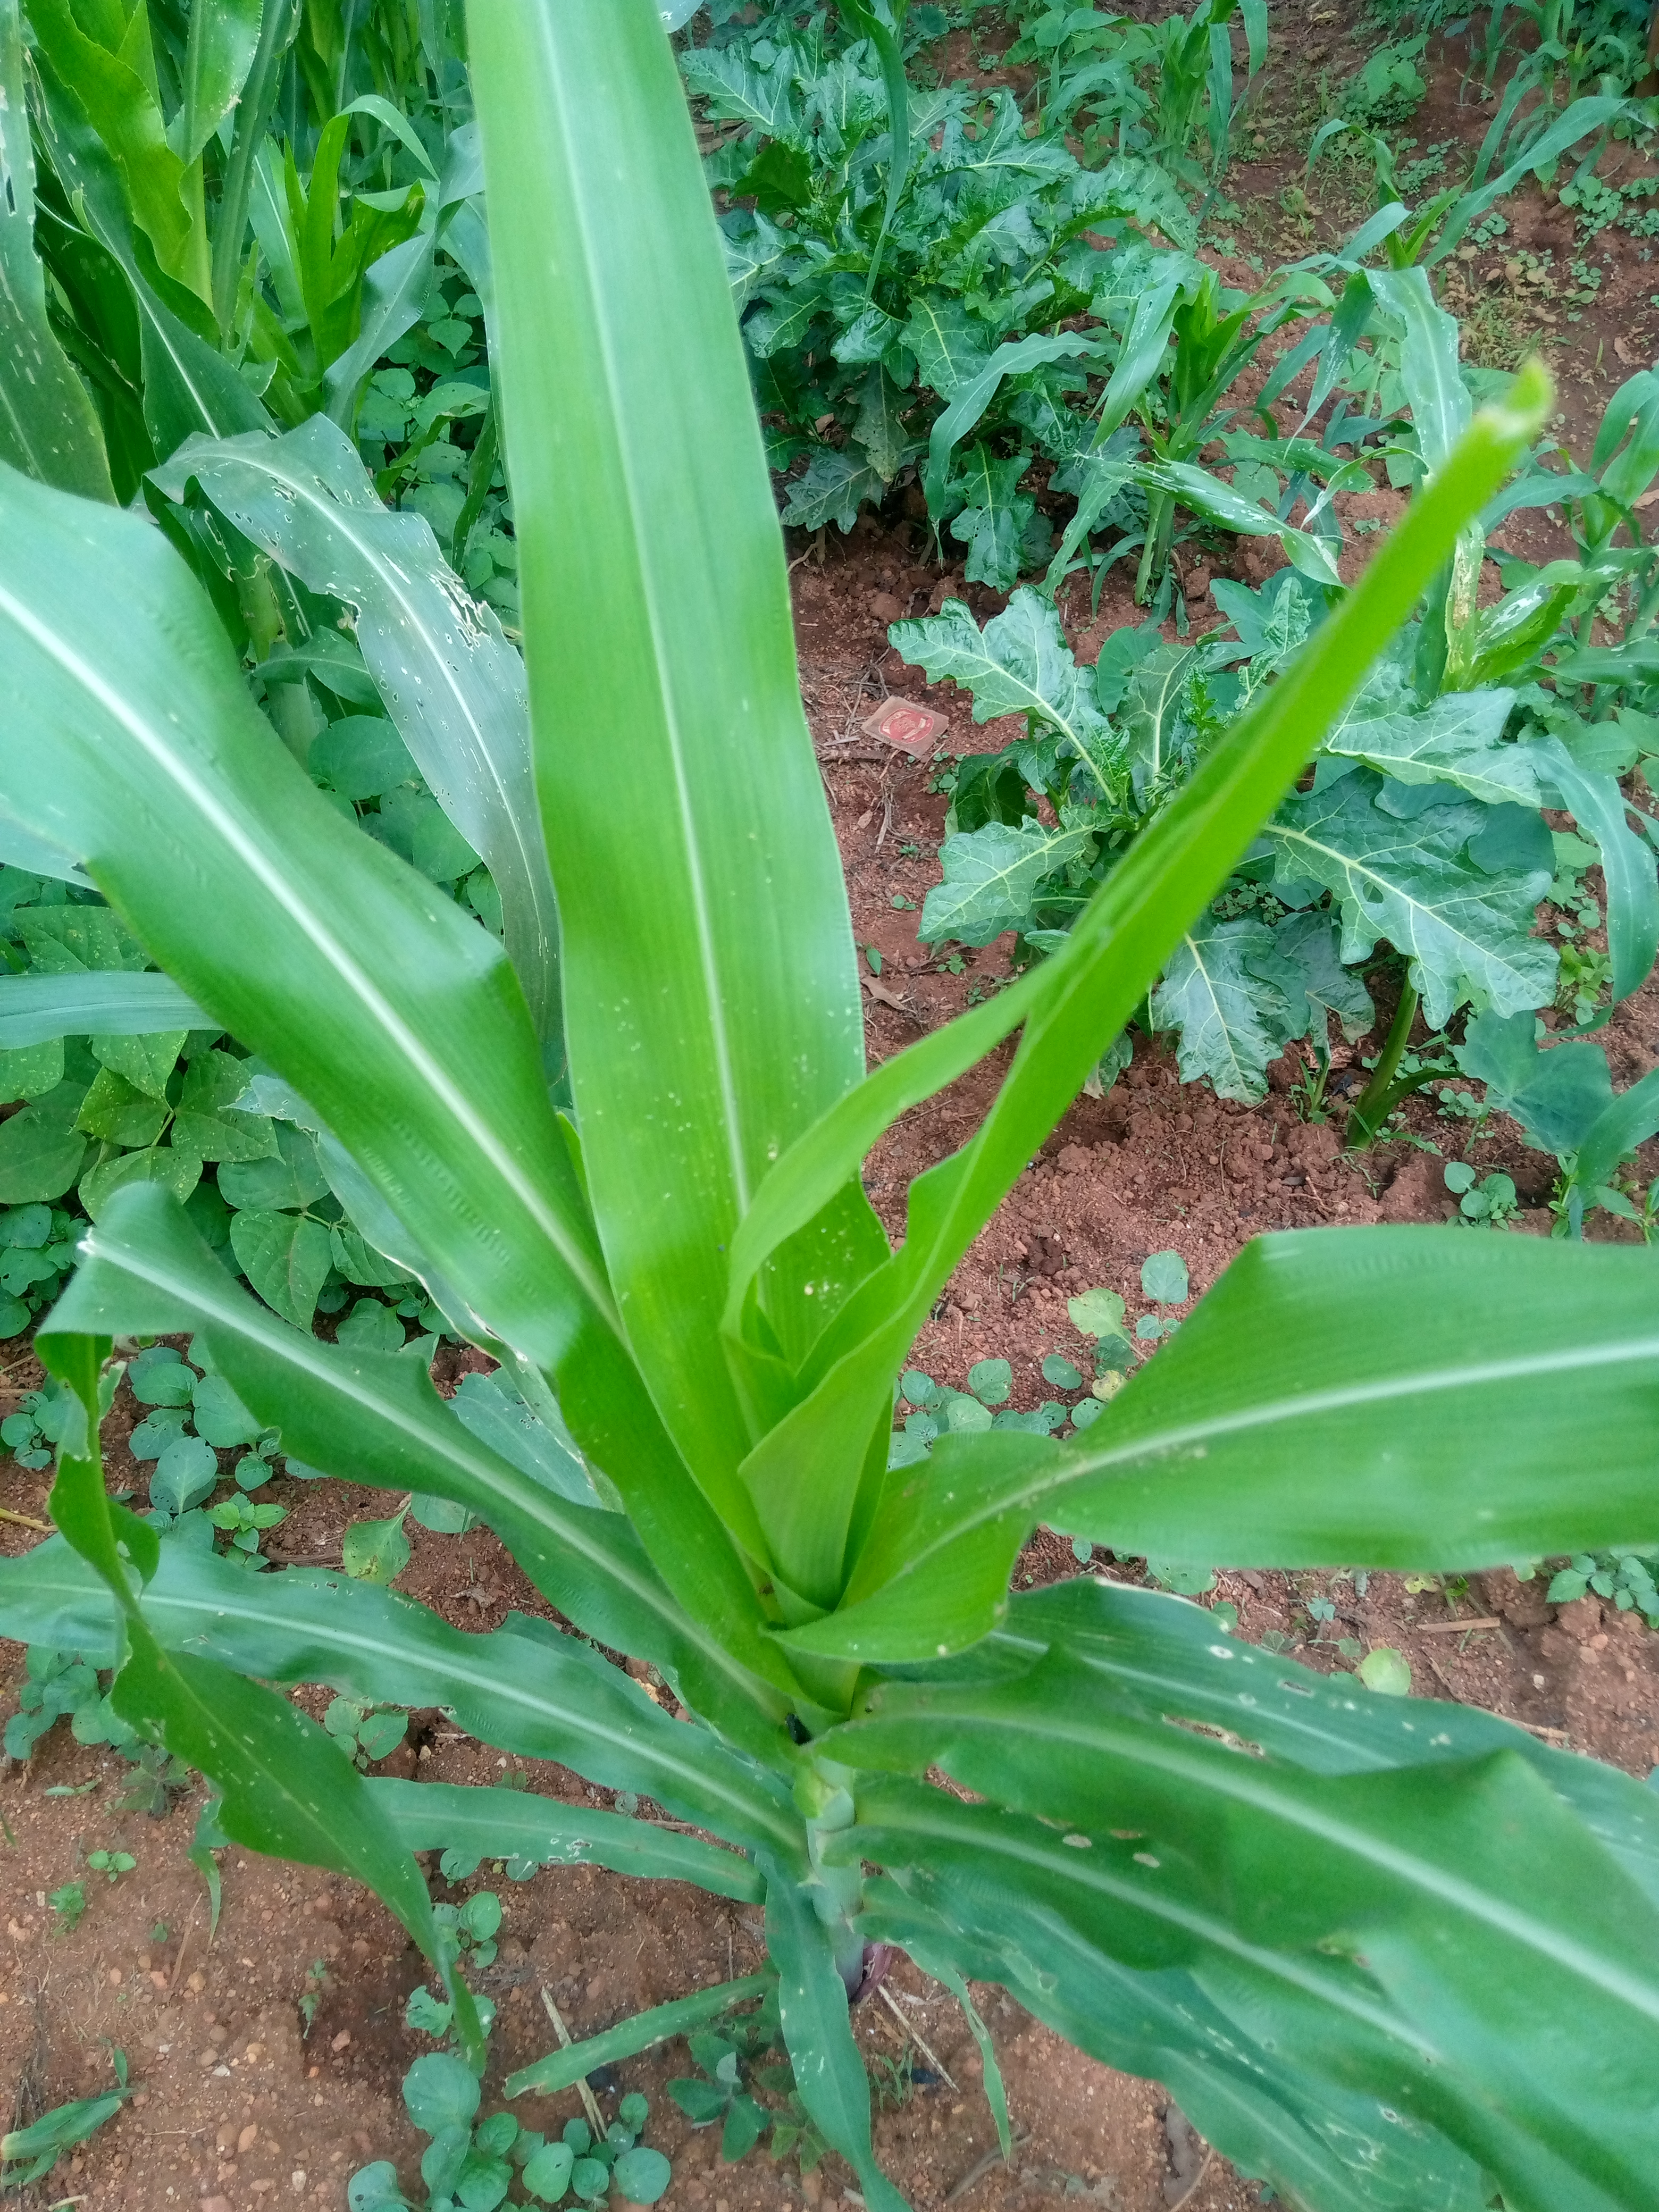
Label: spodoptera_frugiperda